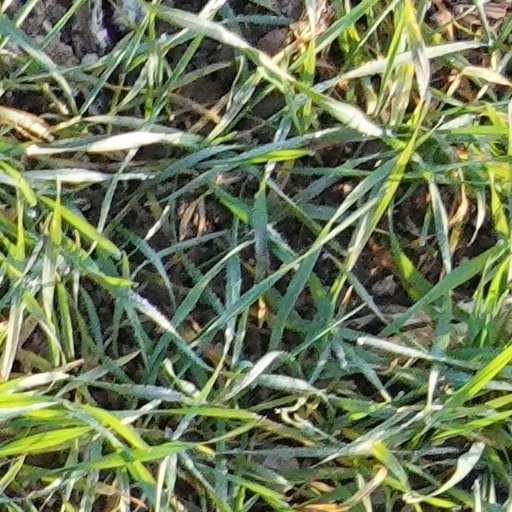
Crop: wheat